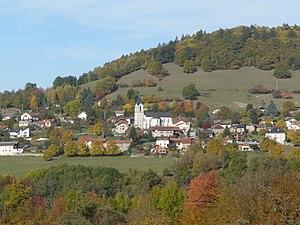
La Chapelle-Blanche est une commune française située dans le département de la Savoie, en région Auvergne-Rhône-Alpes.